Tarun Kumar Wahi

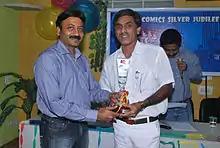
Tarun Kumar Wahi (right) receiving the Best Script Writer Award from Raja Pocket Books CEO Manoj Gupta, 2010

Tarun Kumar Wahi is an Indian comic book artist and writer. He is the chief writer for Raj Comics and creator of the superheroes Doga, Parmanu, Bheriya and several others.